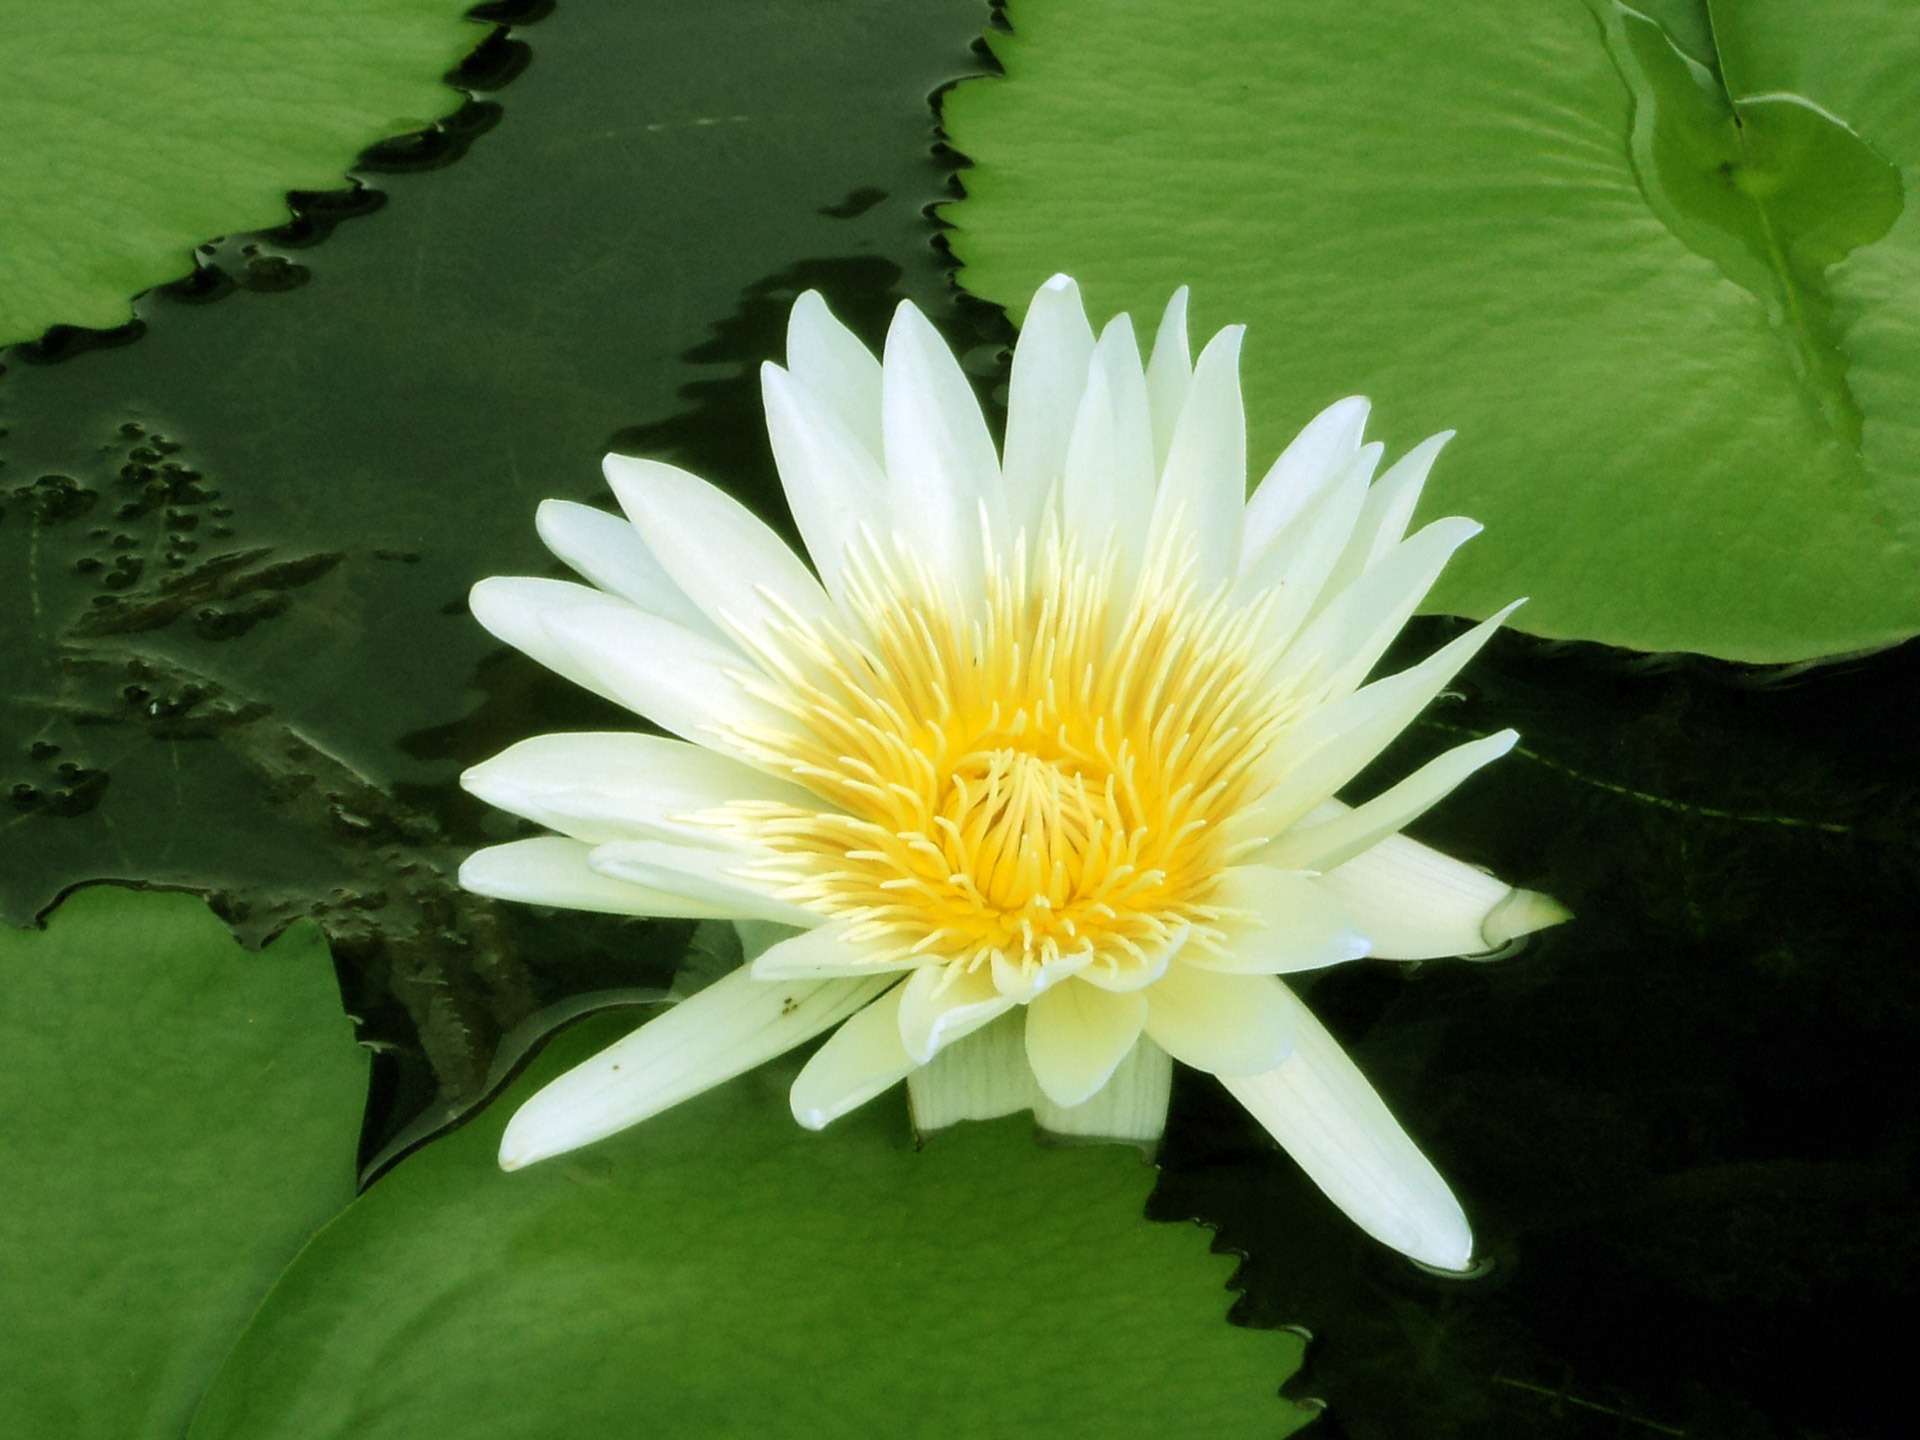
water, plant, leaf, flower, petal, pond, green, botany, sacred lotus, aquatic plant, flora, yellow flower, water lily, leaves, lotus, macro photography, flowering plant, daisy family, yellow lily, plant stem, land plant, lotus family, proteales, round leaves